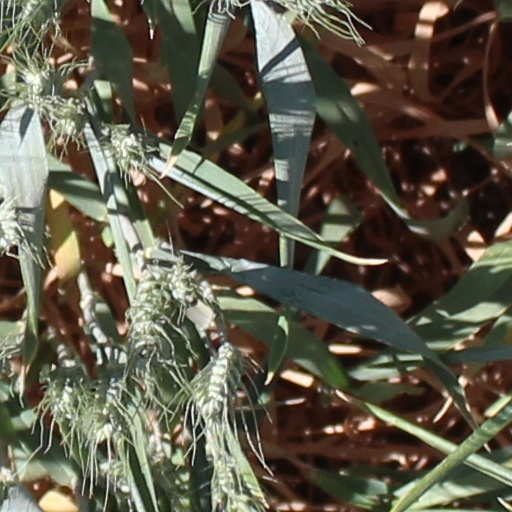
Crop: wheat